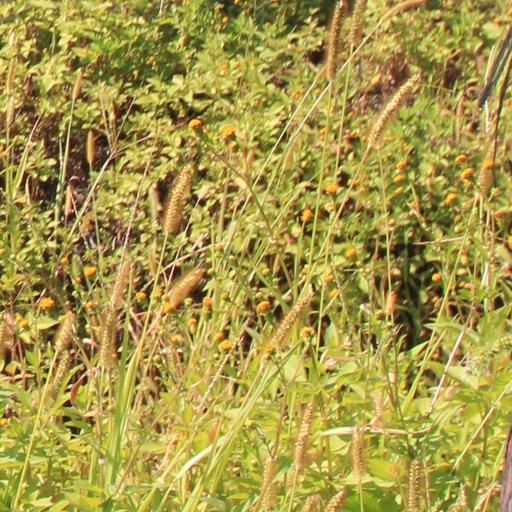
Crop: grape